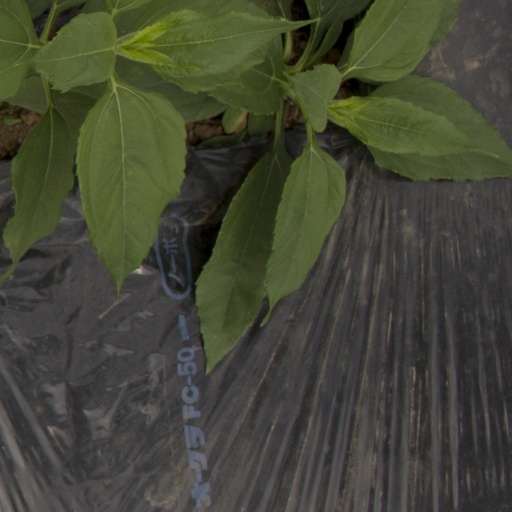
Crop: Jerusalem artichoke